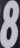
Number: 8